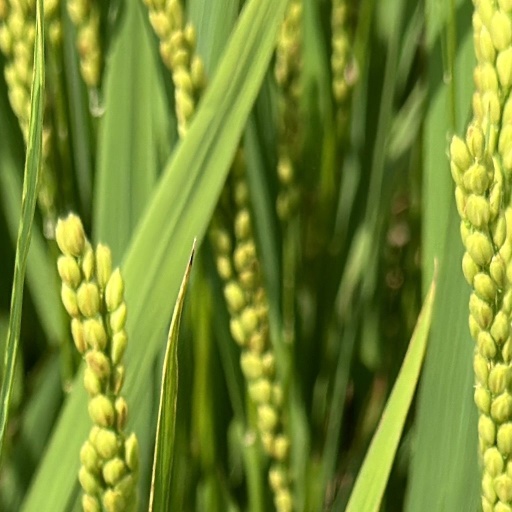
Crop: rice